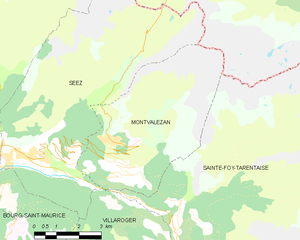
Carte des communes françaises